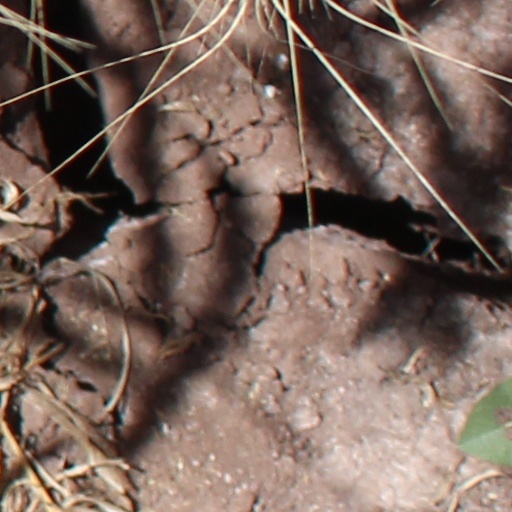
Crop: wheat